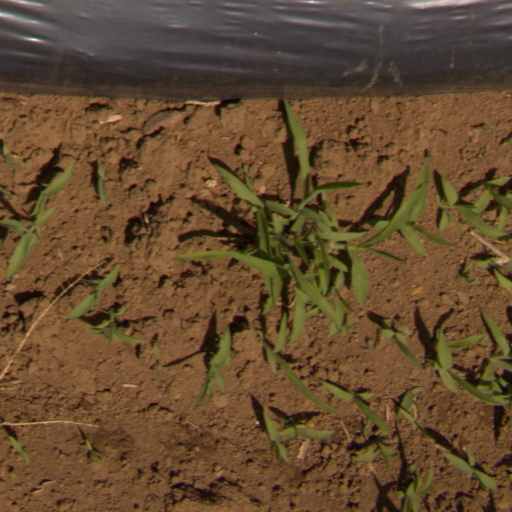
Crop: Jerusalem artichoke